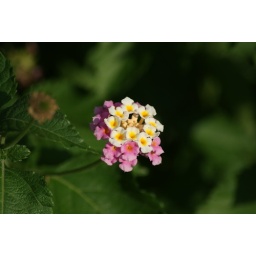
A colorful flower in my yard